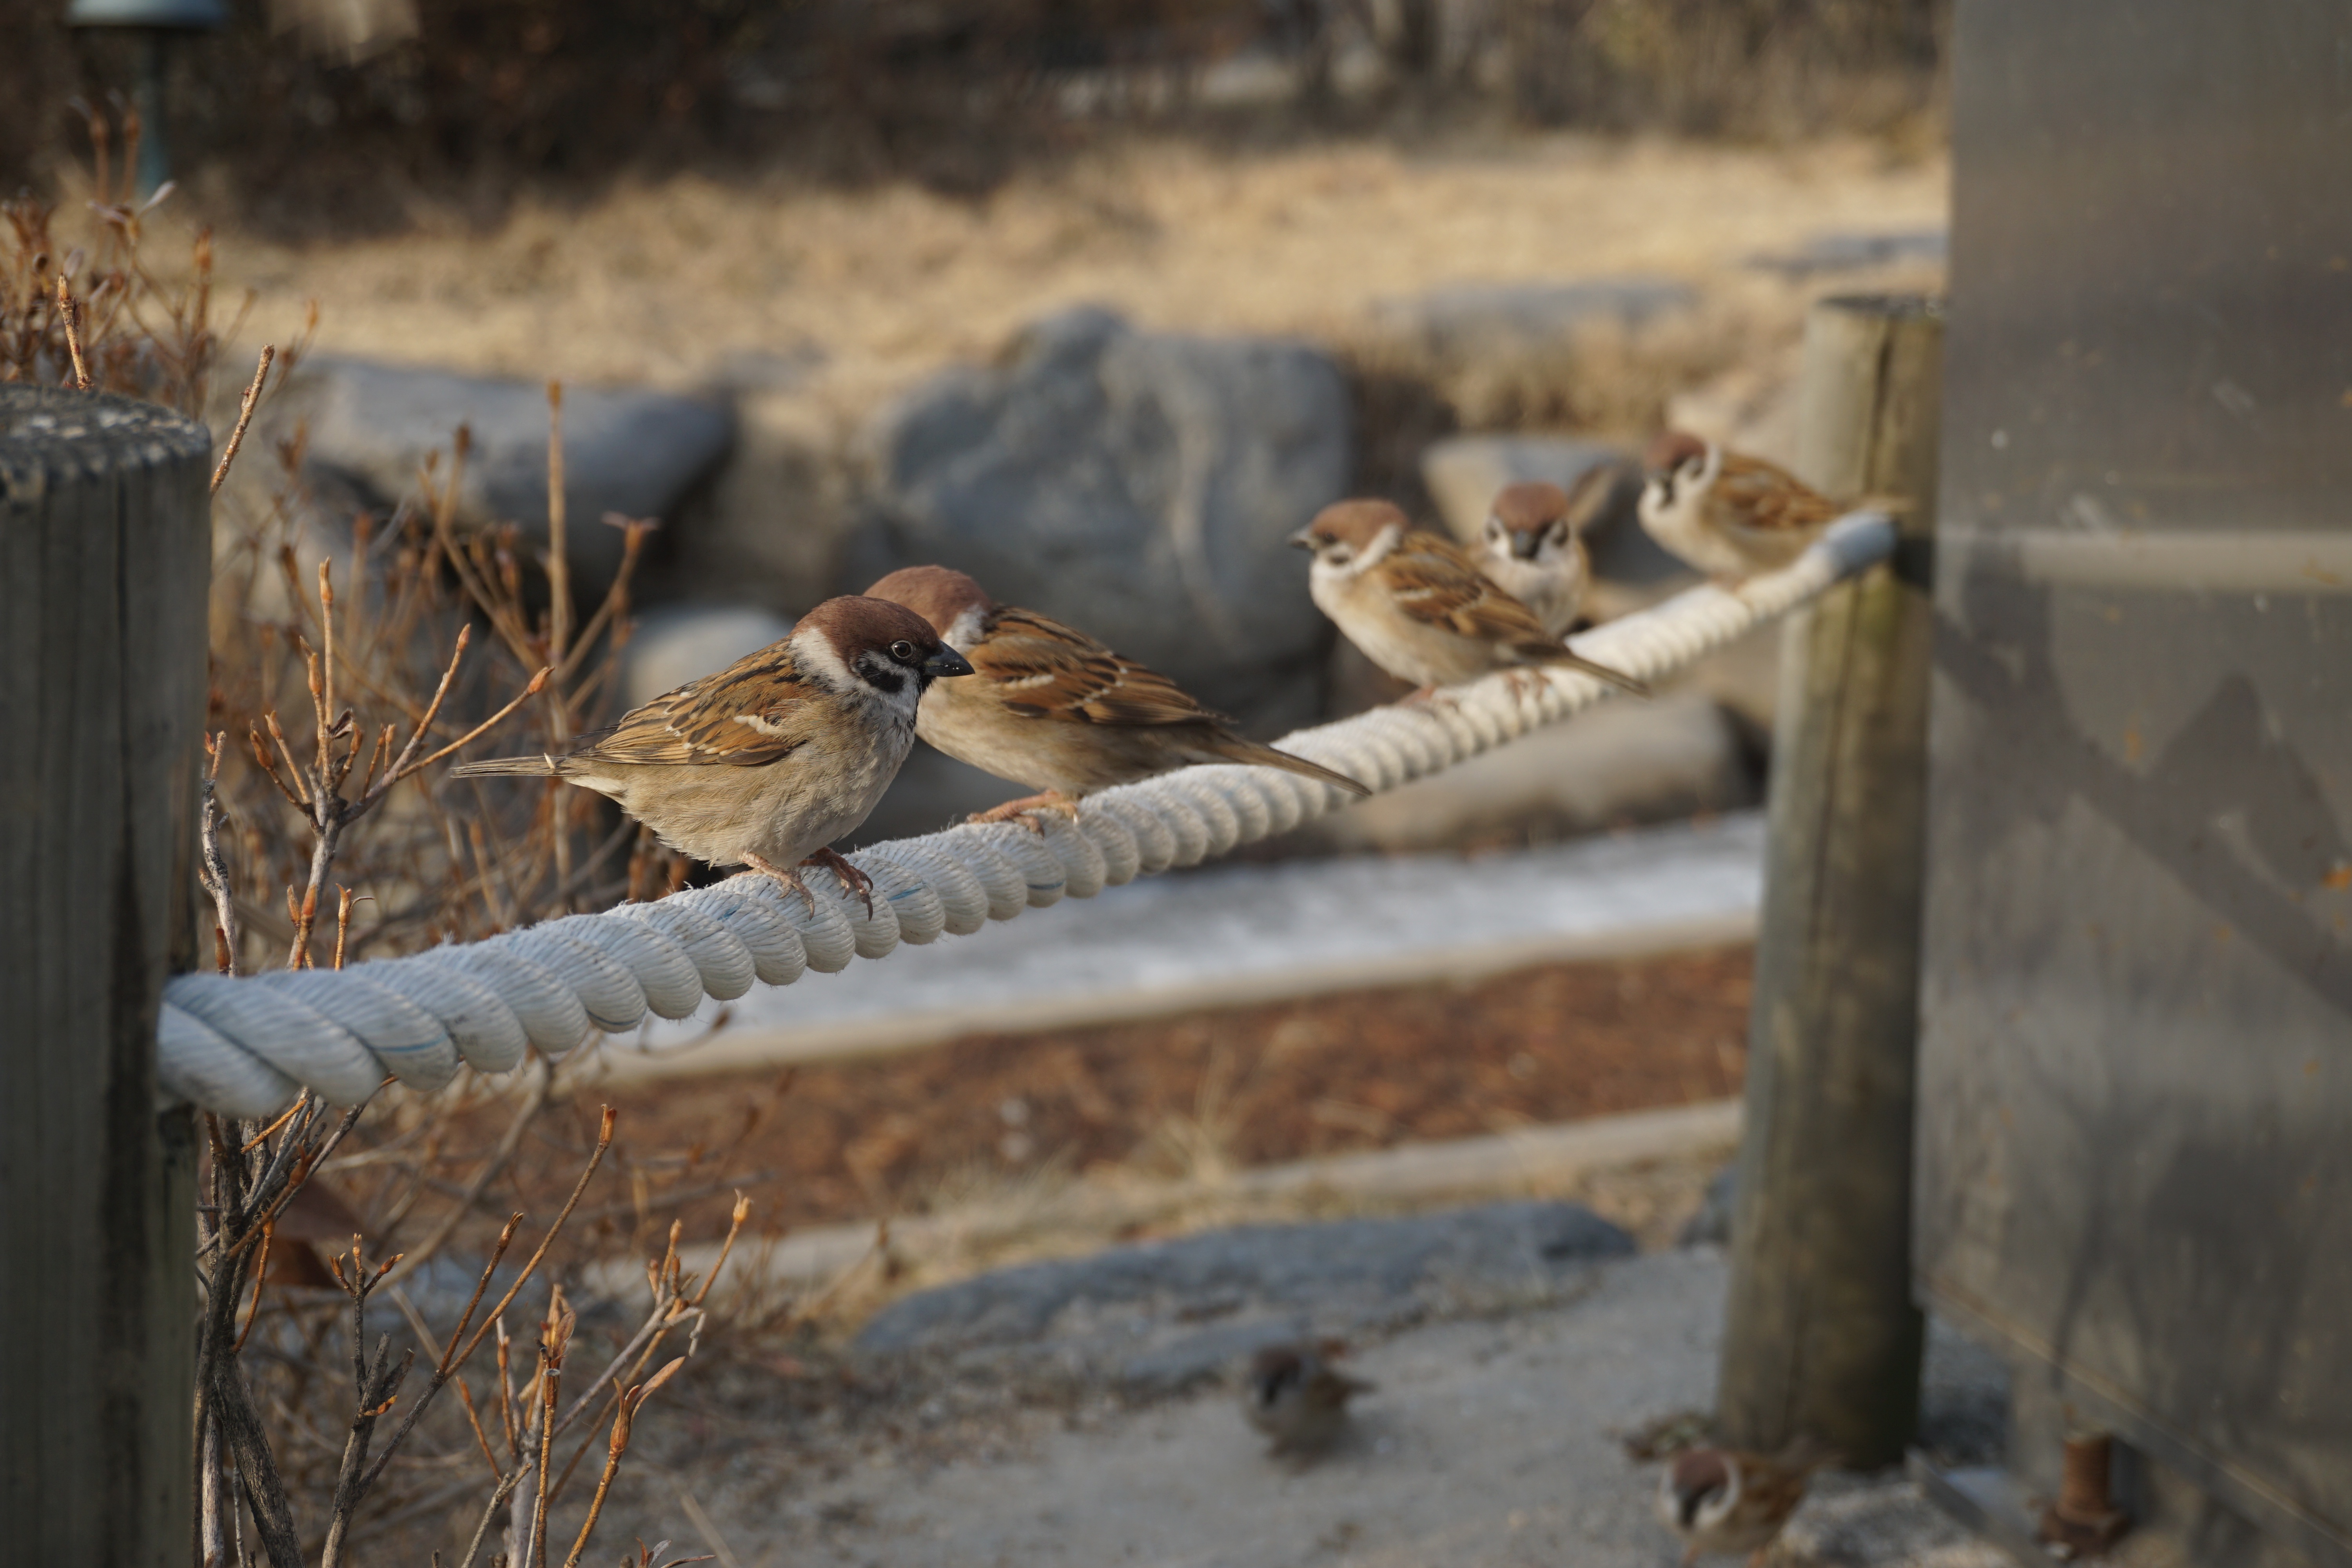
bird, wildlife, fauna, vertebrate, sparrow, old world flycatcher, perching bird